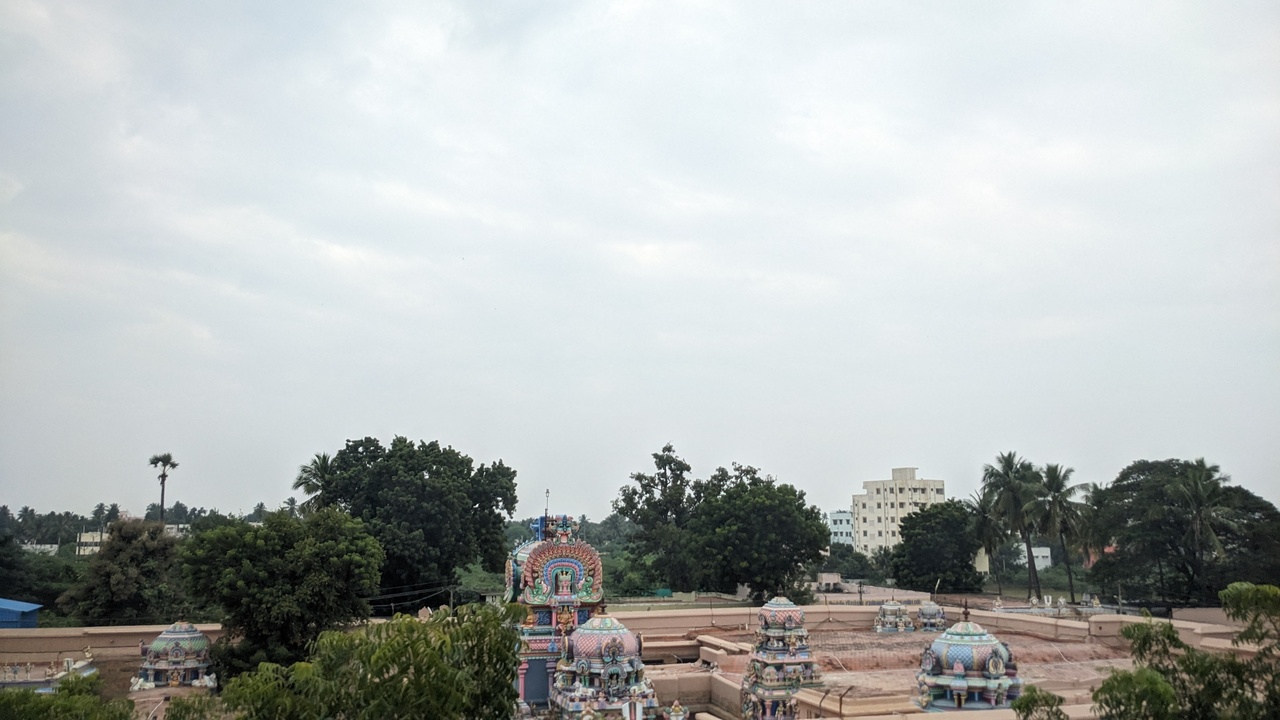
Photos taken from a trip to South eastern Tamilnadu